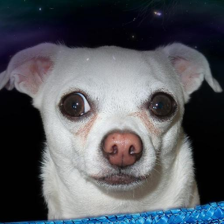
Label: animals